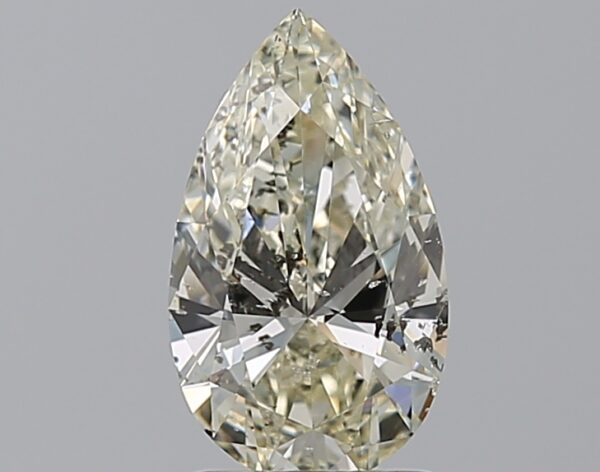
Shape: pear
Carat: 1.3
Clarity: SI2
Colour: L
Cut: EX
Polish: EX
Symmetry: EX
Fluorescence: VSL
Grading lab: IGI
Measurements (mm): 10.24 x 6.04 x 3.53